Abraham Vinck

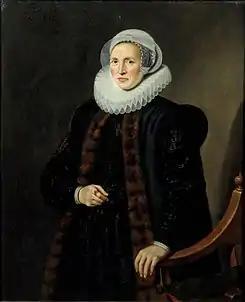
"Portrait of Mayken Baccher"

Abraham Vinck or Abraham Willemsz. Vinck (Antwerp, 1574/1575 – Amsterdam, 1619) was a Flemish painter and art dealer who spent most of his life and career outside of Flanders, including in Hamburg, Naples and Amsterdam. He is mainly known as a portrait painter but also practised in many other genres including history painting, mythological scenes, fruit and fish still lifes and market scenes. He was also a copyist who created copies after the great masters. He is now mainly known for being the co-owner together with his Flemish colleague and business partner Louis Finson of two paintings by Caravaggio.